List of NASCAR race wins by Jimmie Johnson

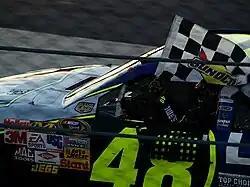
Johnson holding the checkered flag at the 2008 Tums QuikPak 500

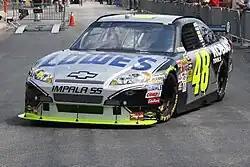
Johnson's car parked in practice for the 2009 Shelby 427.

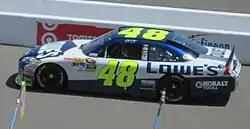
Johnson took the only road course win of his career at the 2010 Toyota/Save Mart 350.

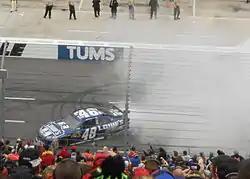
Johnson performing a burnout at the 2012 Tums Fast Relief 500

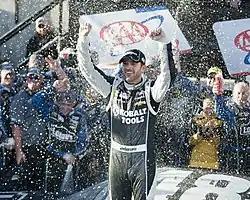
Johnson celebrating winning the 2013 AAA 400.

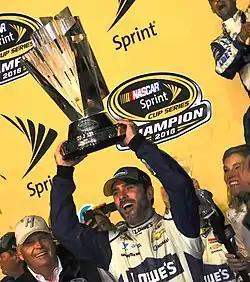
Johnson holding the Sprint Cup trophy after clinching his seventh Cup Series title with a win in the 2016 Ford EcoBoost 400

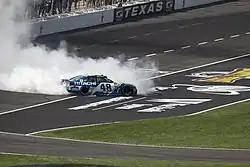
Johnson performing a burnout at the 2017 O'Reilly Auto Parts 500

In NASCAR's second-level series, variously known as the Busch Series, and Nationwide Series during Johnson's driving career and now as the Xfinity Series, Johnson won a single race, the 2001 Sam's Club Presents the Hills Brothers Coffee 300 at Chicagoland Speedway. That win occurred during the period in which Anheuser-Busch's Busch beer brand was series sponsor.